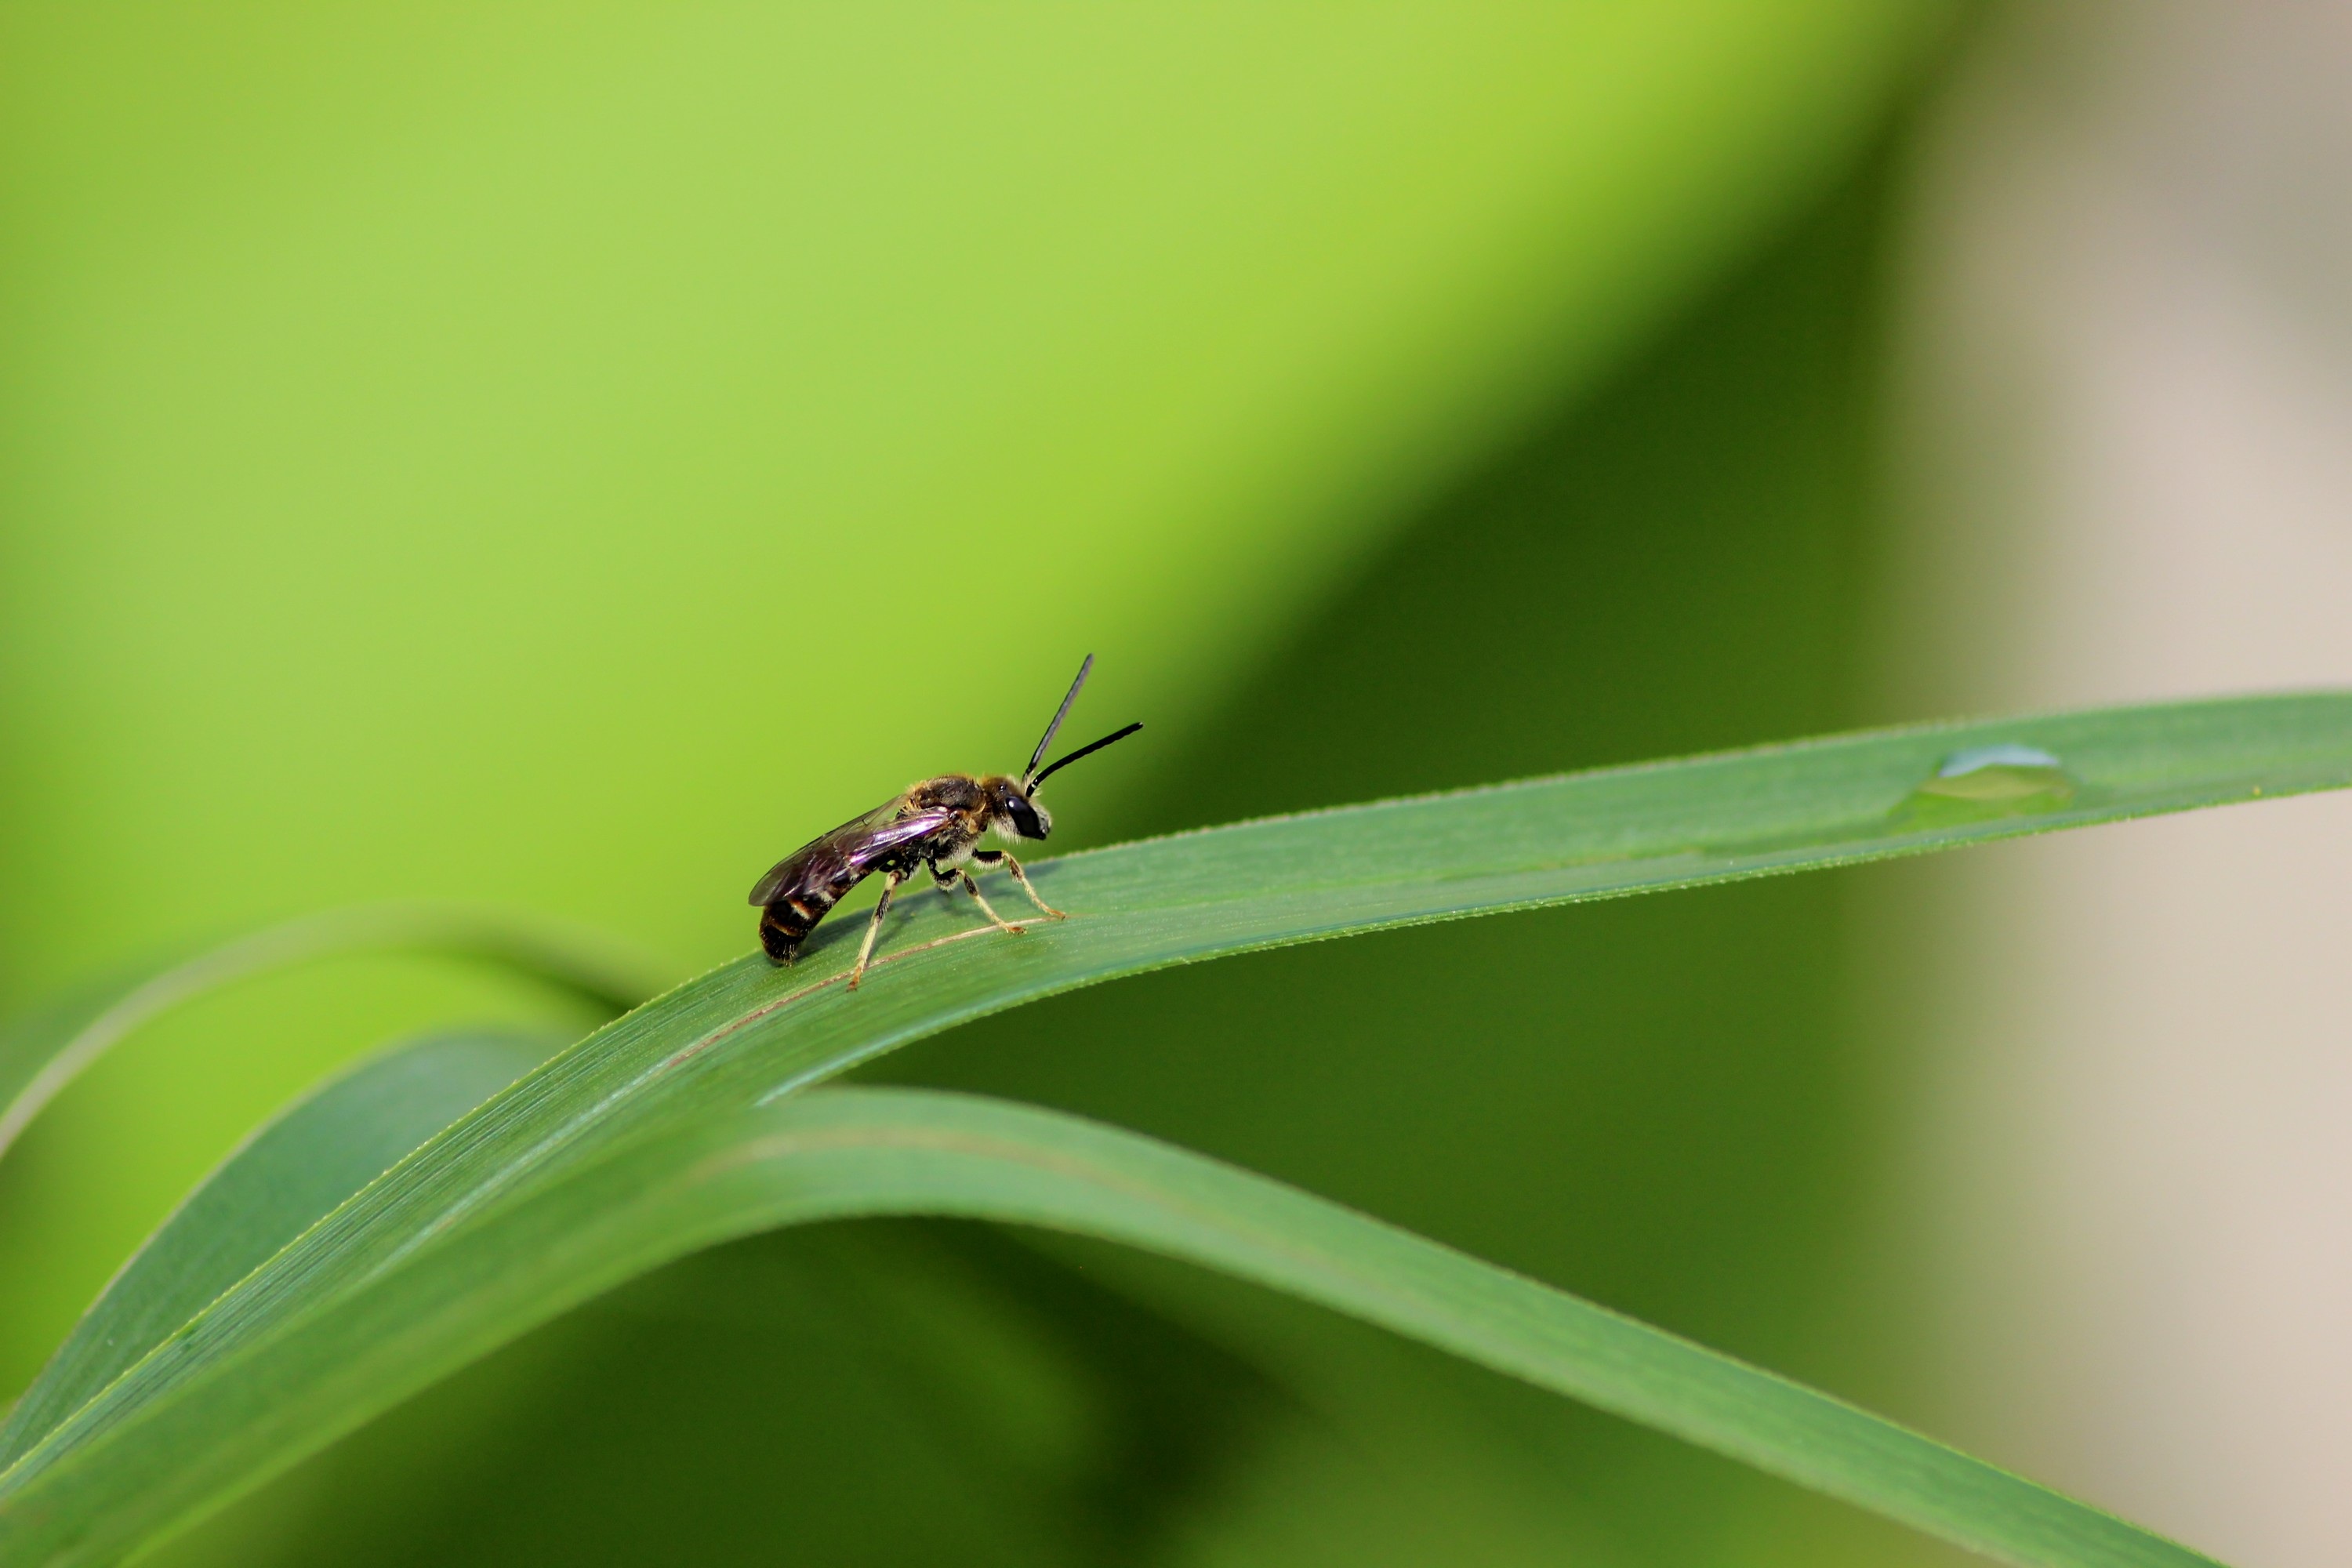
nature, photography, leaf, flower, green, insect, macro, fauna, plants, invertebrate, close up, damselfly, macro photography, plant stem, dragonflies and damseflies